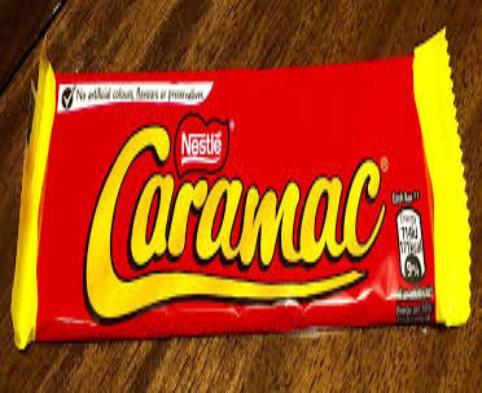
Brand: Caramac
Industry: Food